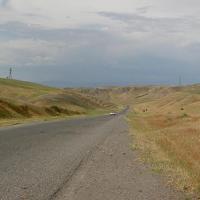
Weather: cloudy or overcast